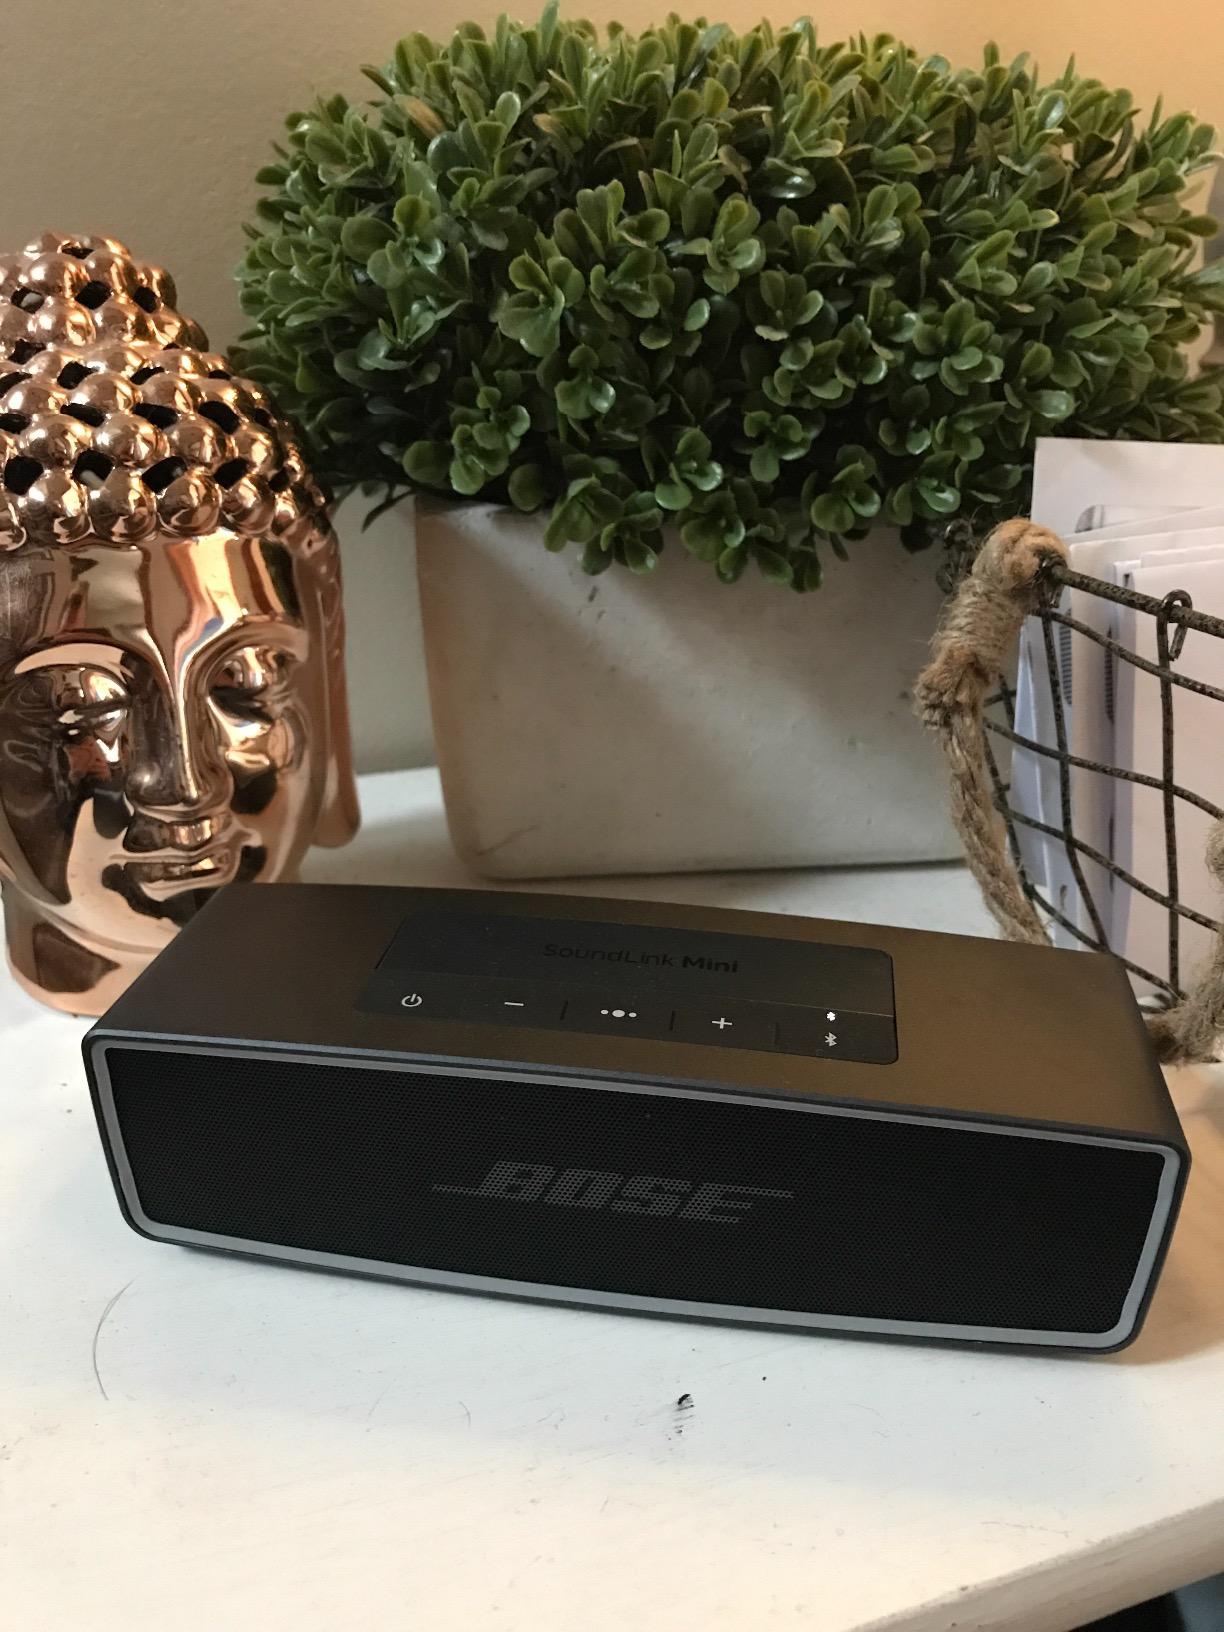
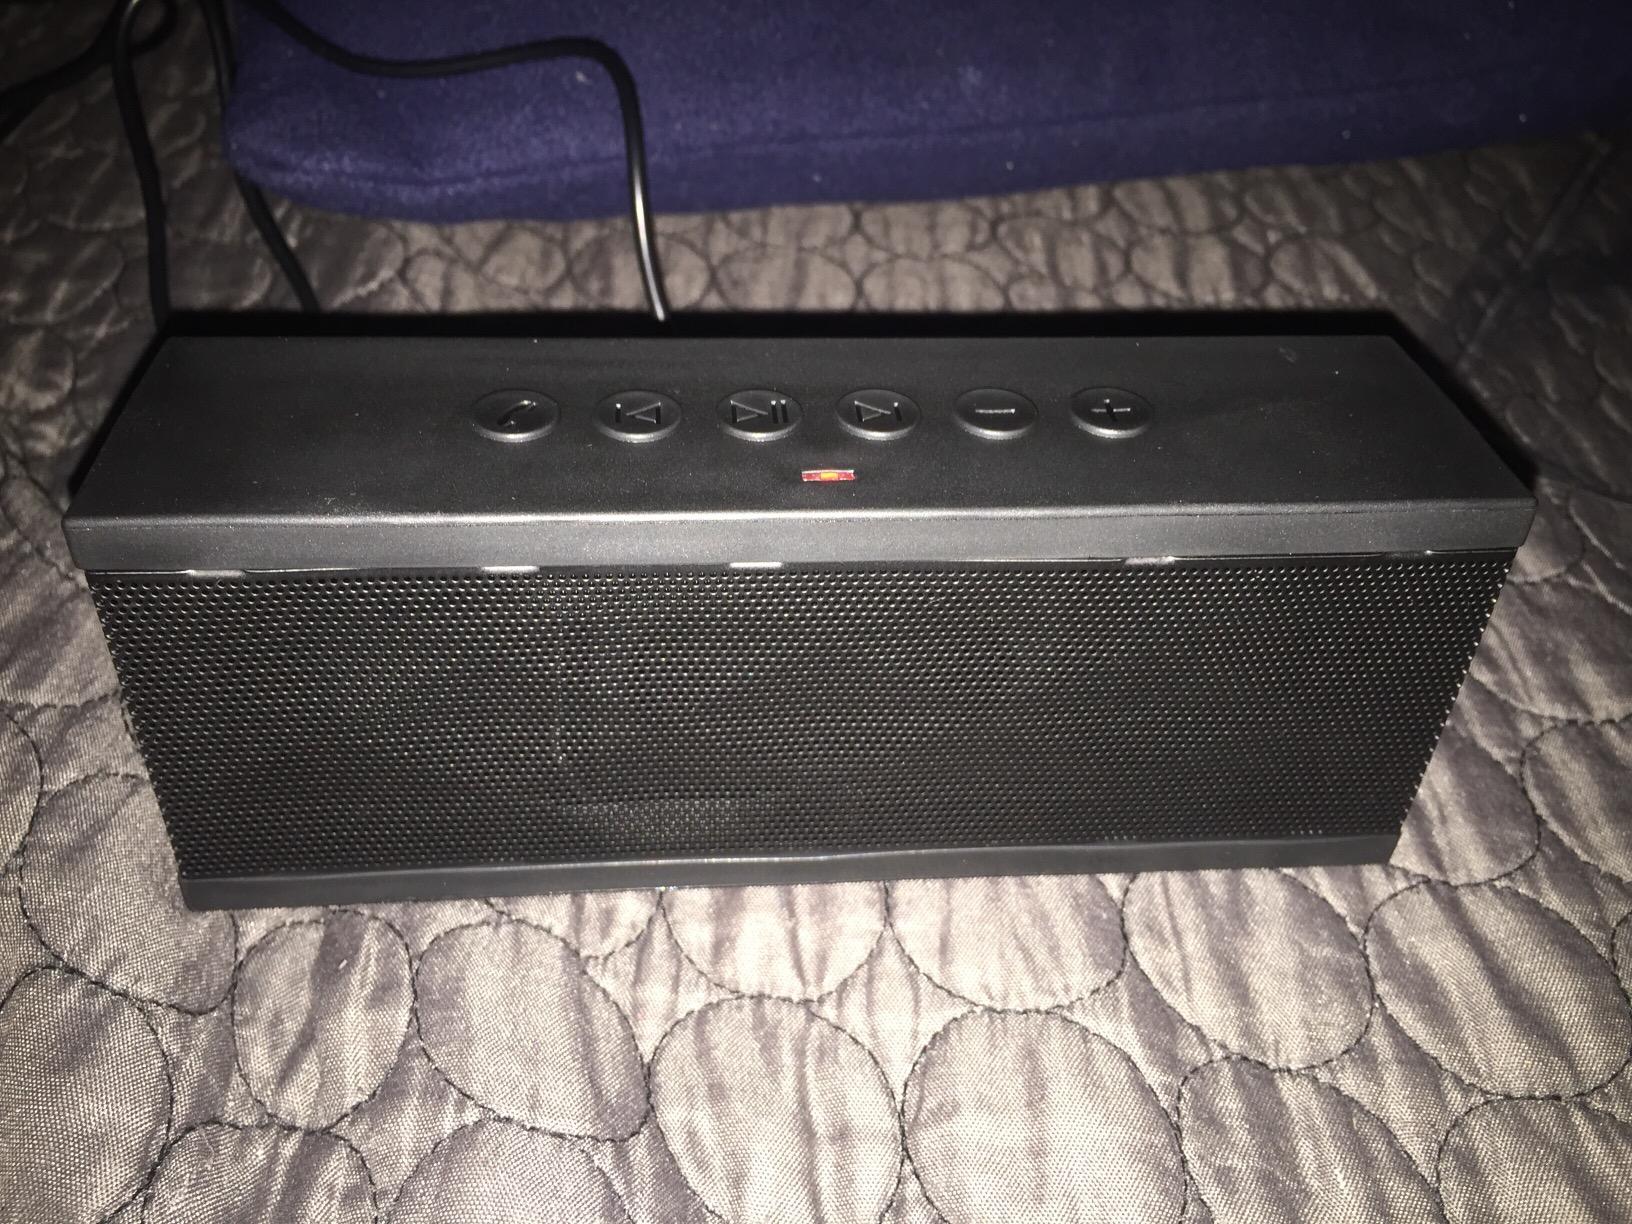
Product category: speaker
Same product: no